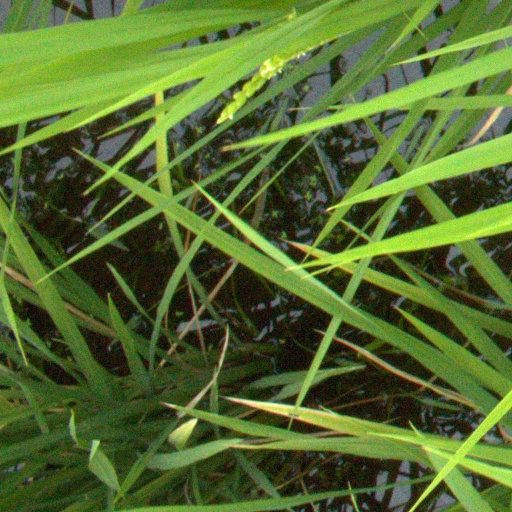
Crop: rice